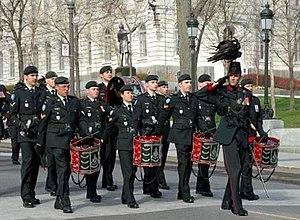
Voltigeurs de Québec
"Les Voltigeurs de Québec est le nom d'un régiment d'infanterie de la Première réserve des Forces armées canadiennes. Ayant été fondé en 1862 en tant que The 9th Battalion Volunteer Militia Rifles, Canada, littéralement « Le 9ᵉ Bataillon de fusiliers de la milice volontaire, Canada », il s'agit du plus ancien régiment canadien-français. Ce bataillon devint un régiment en 1900 en adoptant le nom de 9th Regiment ""Voltigeurs de Québec"", littéralement le « 9ᵉ Régiment ""Voltigeurs de Québec"" ». En 1954, celui-ci fusionna avec Le Régiment de Québec. De plus, de 1965 à 1966, il était fusionné avec The Royal Rifles of Canada.
La musique des Voltigeurs de Québec est une unité de musiciens du régiment des Voltigeurs de Québec. Créée le 14 février 1866, elle représente un des symboles de l’union de la ville de Québec aux arts musical et militaire. La musique acquiert rapidement une réputation auprès des autorités et de la population en général. L’année 1880, en particulier, est connue pour sa participation à la création du chant national lors du Congrès national des Sociétés St-Jean-Baptiste, le 24 juin. Les réorganisations suivant la seconde Guerre mondiale voient cette musique adopter la structure qu’on lui connaît actuellement. Aujourd’hui, la musique des Voltigeurs de Québec est composée d'une quarantaine de musicien, notamment au cours du Festival international de musiques militaires de Québec.